Isabel, Princess Imperial of Brazil

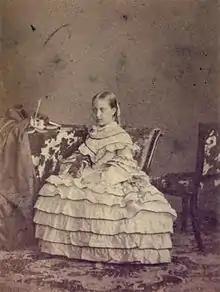
Isabel at age 12, 1858

The early death of both of his sons had an enormous impact on Pedro II. Aside from his personal grief, the loss of his sons affected his future conduct as monarch and would determine the fate of the Empire. In the Emperor's eyes, the deaths of his children seemed to portend an eventual end of the Imperial system. The future of the monarchy as an institution no longer concerned him, as he increasingly saw his position as being nothing more than that of Head of State for his lifetime.